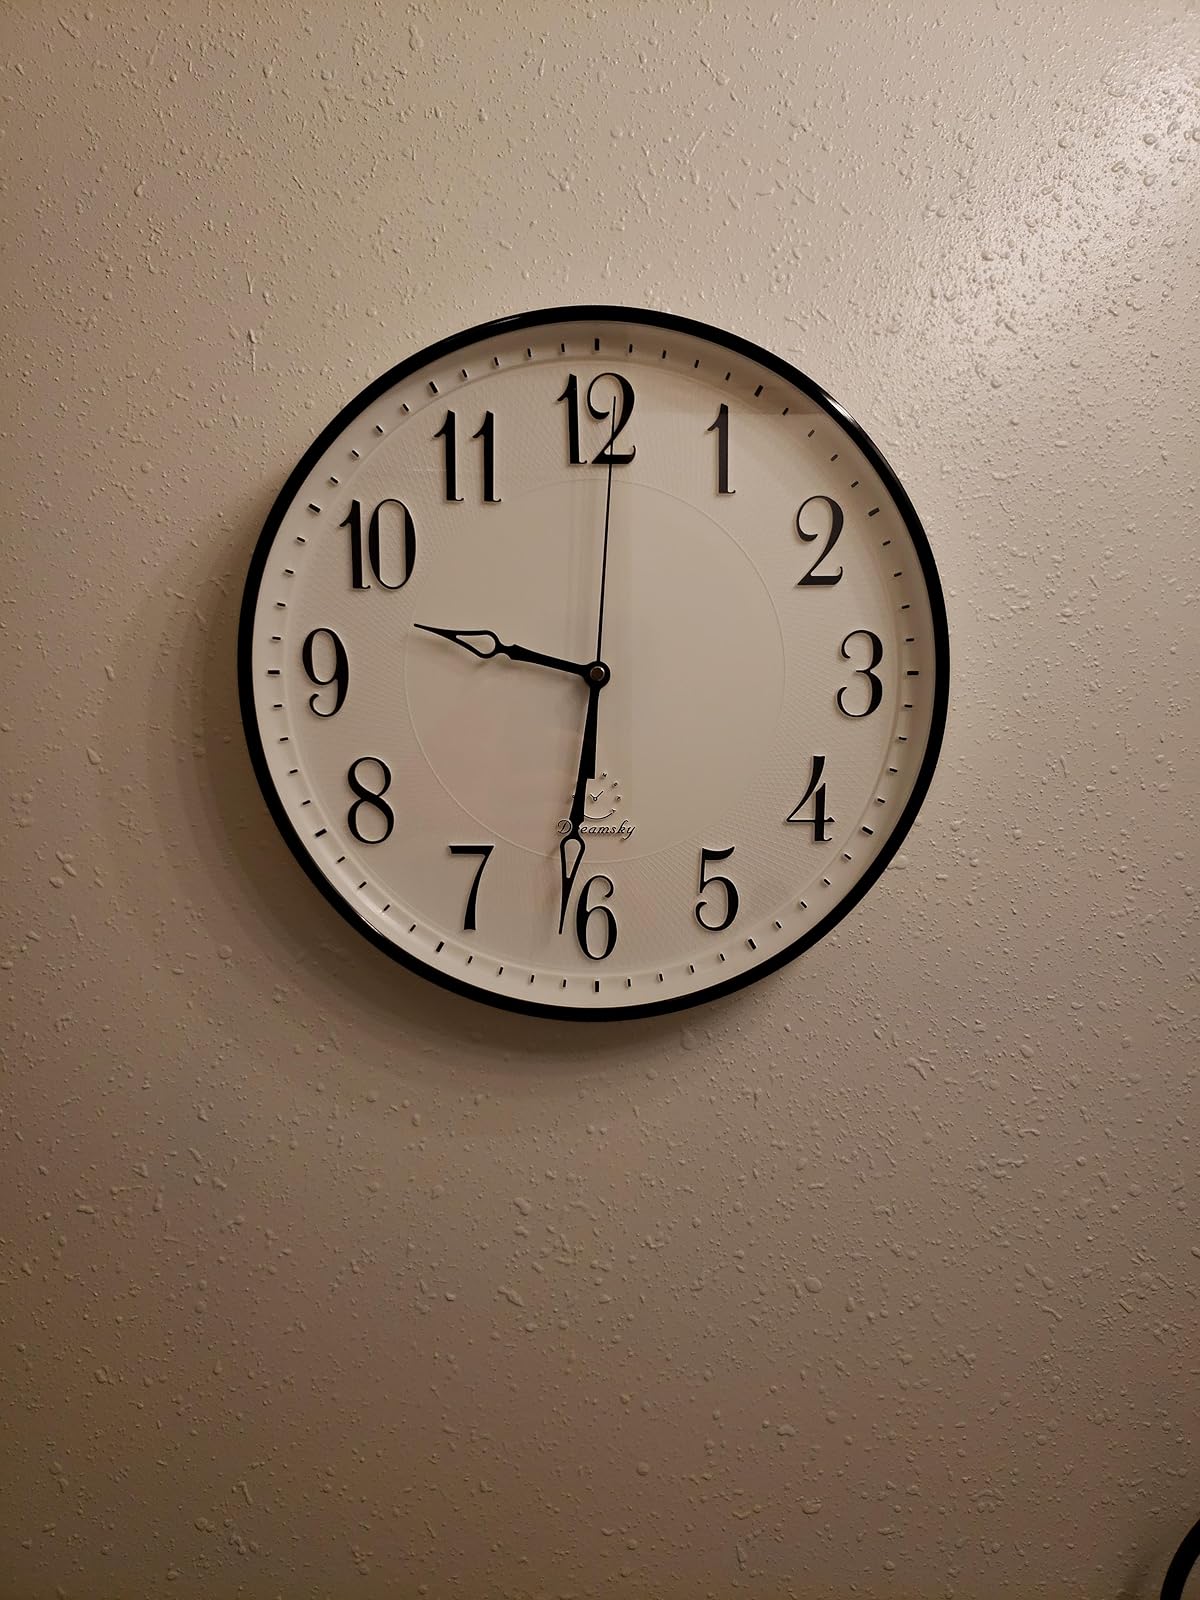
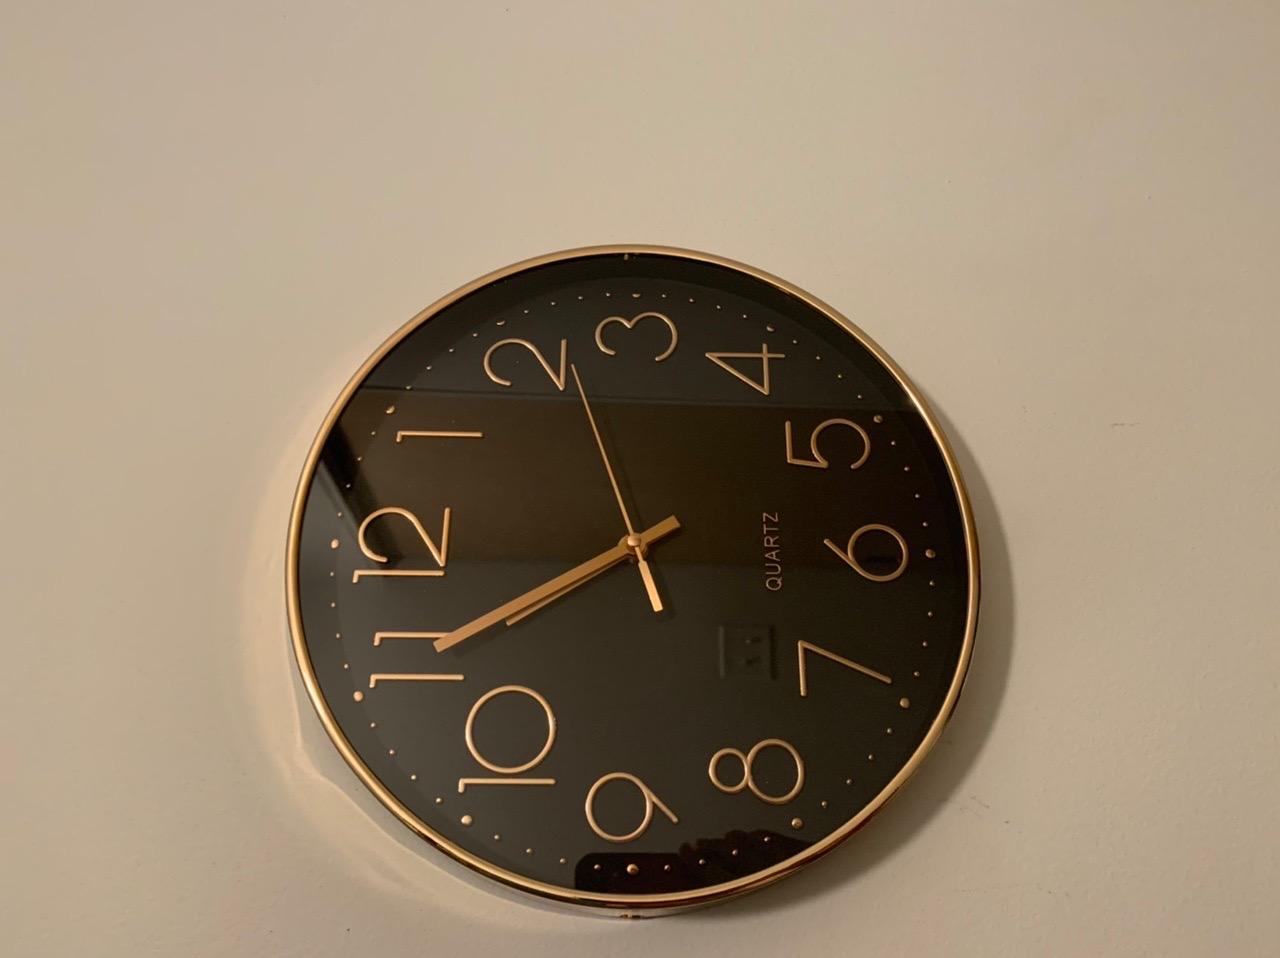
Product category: clock
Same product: no